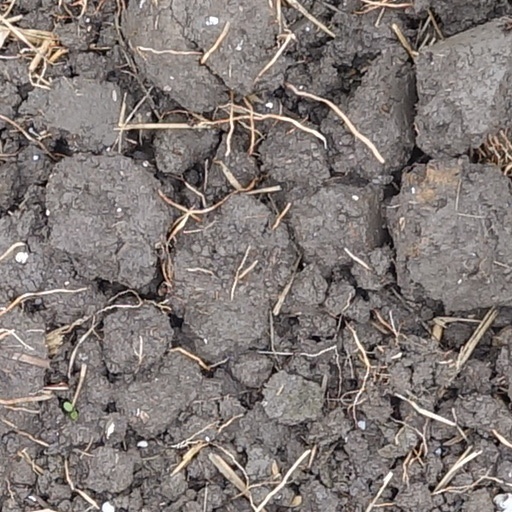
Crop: wheat